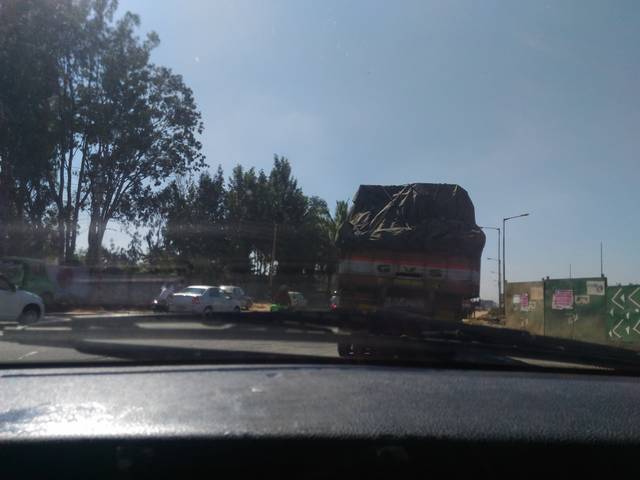
Region: India
Coordinates: 13.157, 77.623